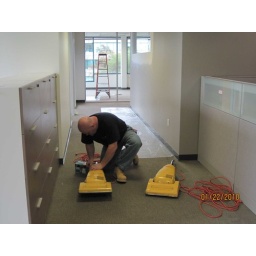
Tony reloads CPI vacuums with fresh bags to get carpet in office space spotless at the end of job